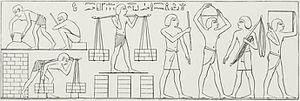
L'esclavage est la condition d'un individu privé de sa liberté, qui devient la propriété, exploitable et négociable comme un bien matériel, d'une autre personne. L'existence d'un esclavage en Égypte antique fait l'objet d'un débat parmi les égyptologues, aussi bien dans sa définition que dans son application. Si les spécialistes s'accordent pour dire que l'esclavage, tel qu'il se pratiqua dans la Grèce antique, n'a pas existé en Égypte avant la période ptolémaïque, plusieurs formes de servitudes existaient néanmoins dans la civilisation égyptienne comme :
L’esclavage dans le judaïsme est le statut qui est donné aux esclaves selon les différents textes et la tradition du judaïsme. Une distinction nette est établie entre l’esclave israélite et l’esclave cananéen, soumis à des règlementations différentes.
L’histoire des Juifs en Égypte s’étend sur plus de deux millénaires, de la période biblique à l’époque contemporaine.